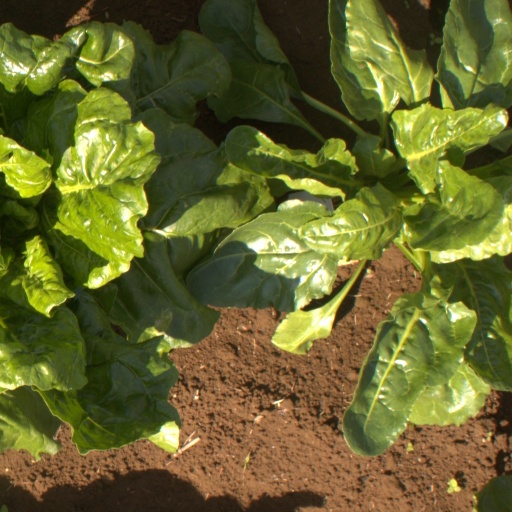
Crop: sugar beet